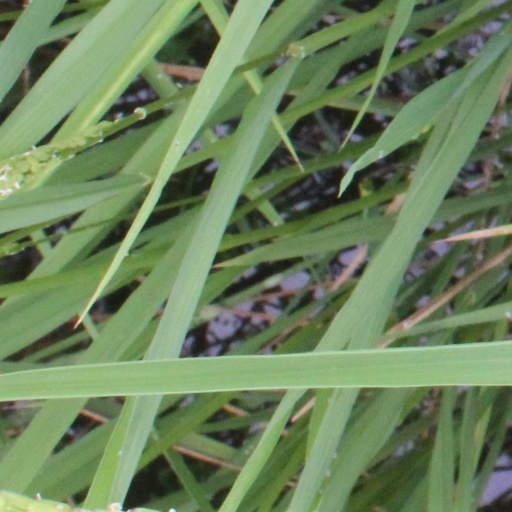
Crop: rice